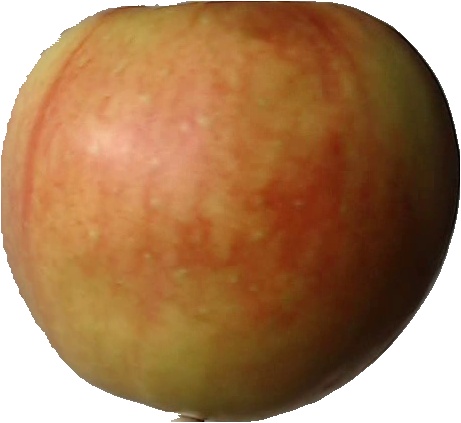
Label: apple_red_2